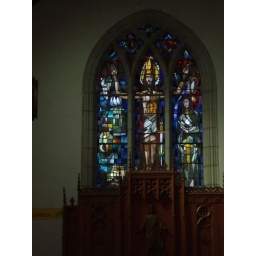
New Orleans 2006, stained glass window in small church